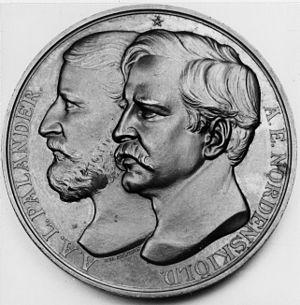
Lea Fredrika Ahlborn est une artiste et médailleure suédoise. Elle était membre de l'Académie royale des arts de Suède et la première femme à occuper le poste graveur royal. La position de graveur royal était considérée comme une charge publique, ce qui fait d'elle la première femme fonctionnaire en Suède.